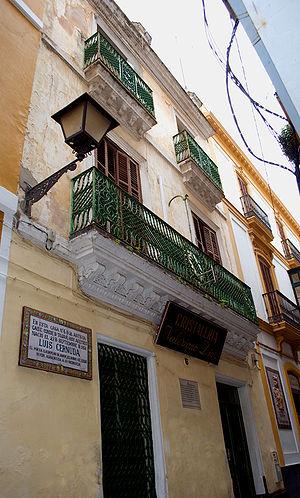
Luis Cernuda, né le 21 septembre 1902 à Séville et mort le 5 novembre 1963 à Mexico, est un poète espagnol de la Génération de 27.